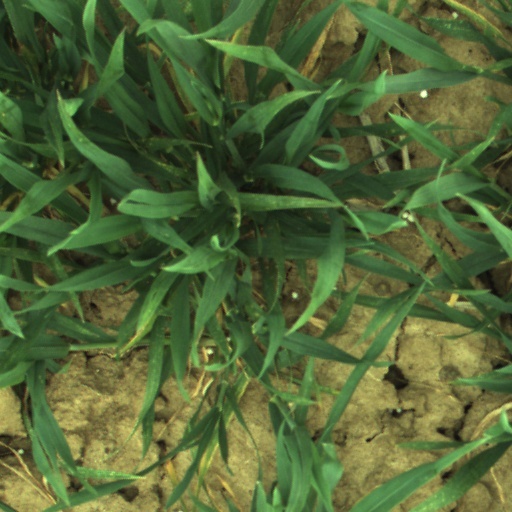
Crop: wheat